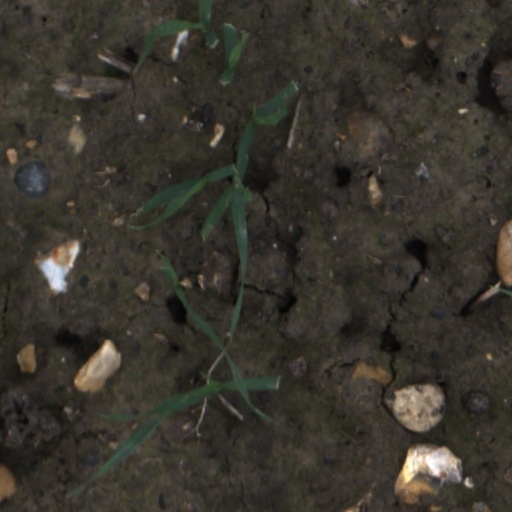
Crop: wheat